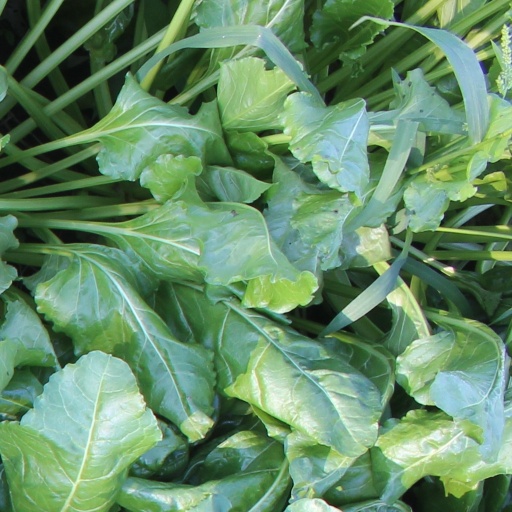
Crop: sugar beet